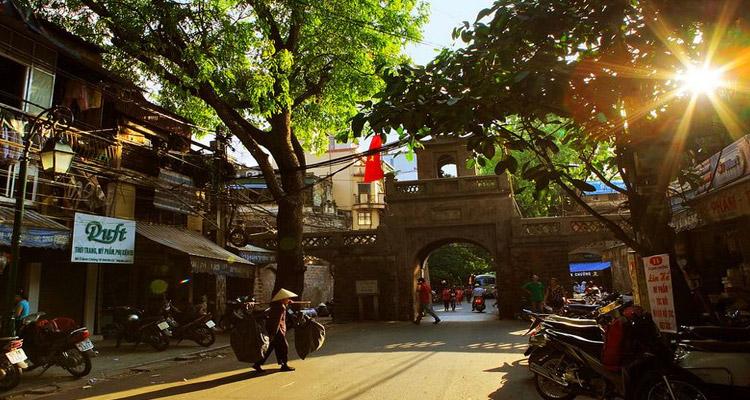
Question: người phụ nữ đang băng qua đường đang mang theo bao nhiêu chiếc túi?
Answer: mang theo hai chiếc túi